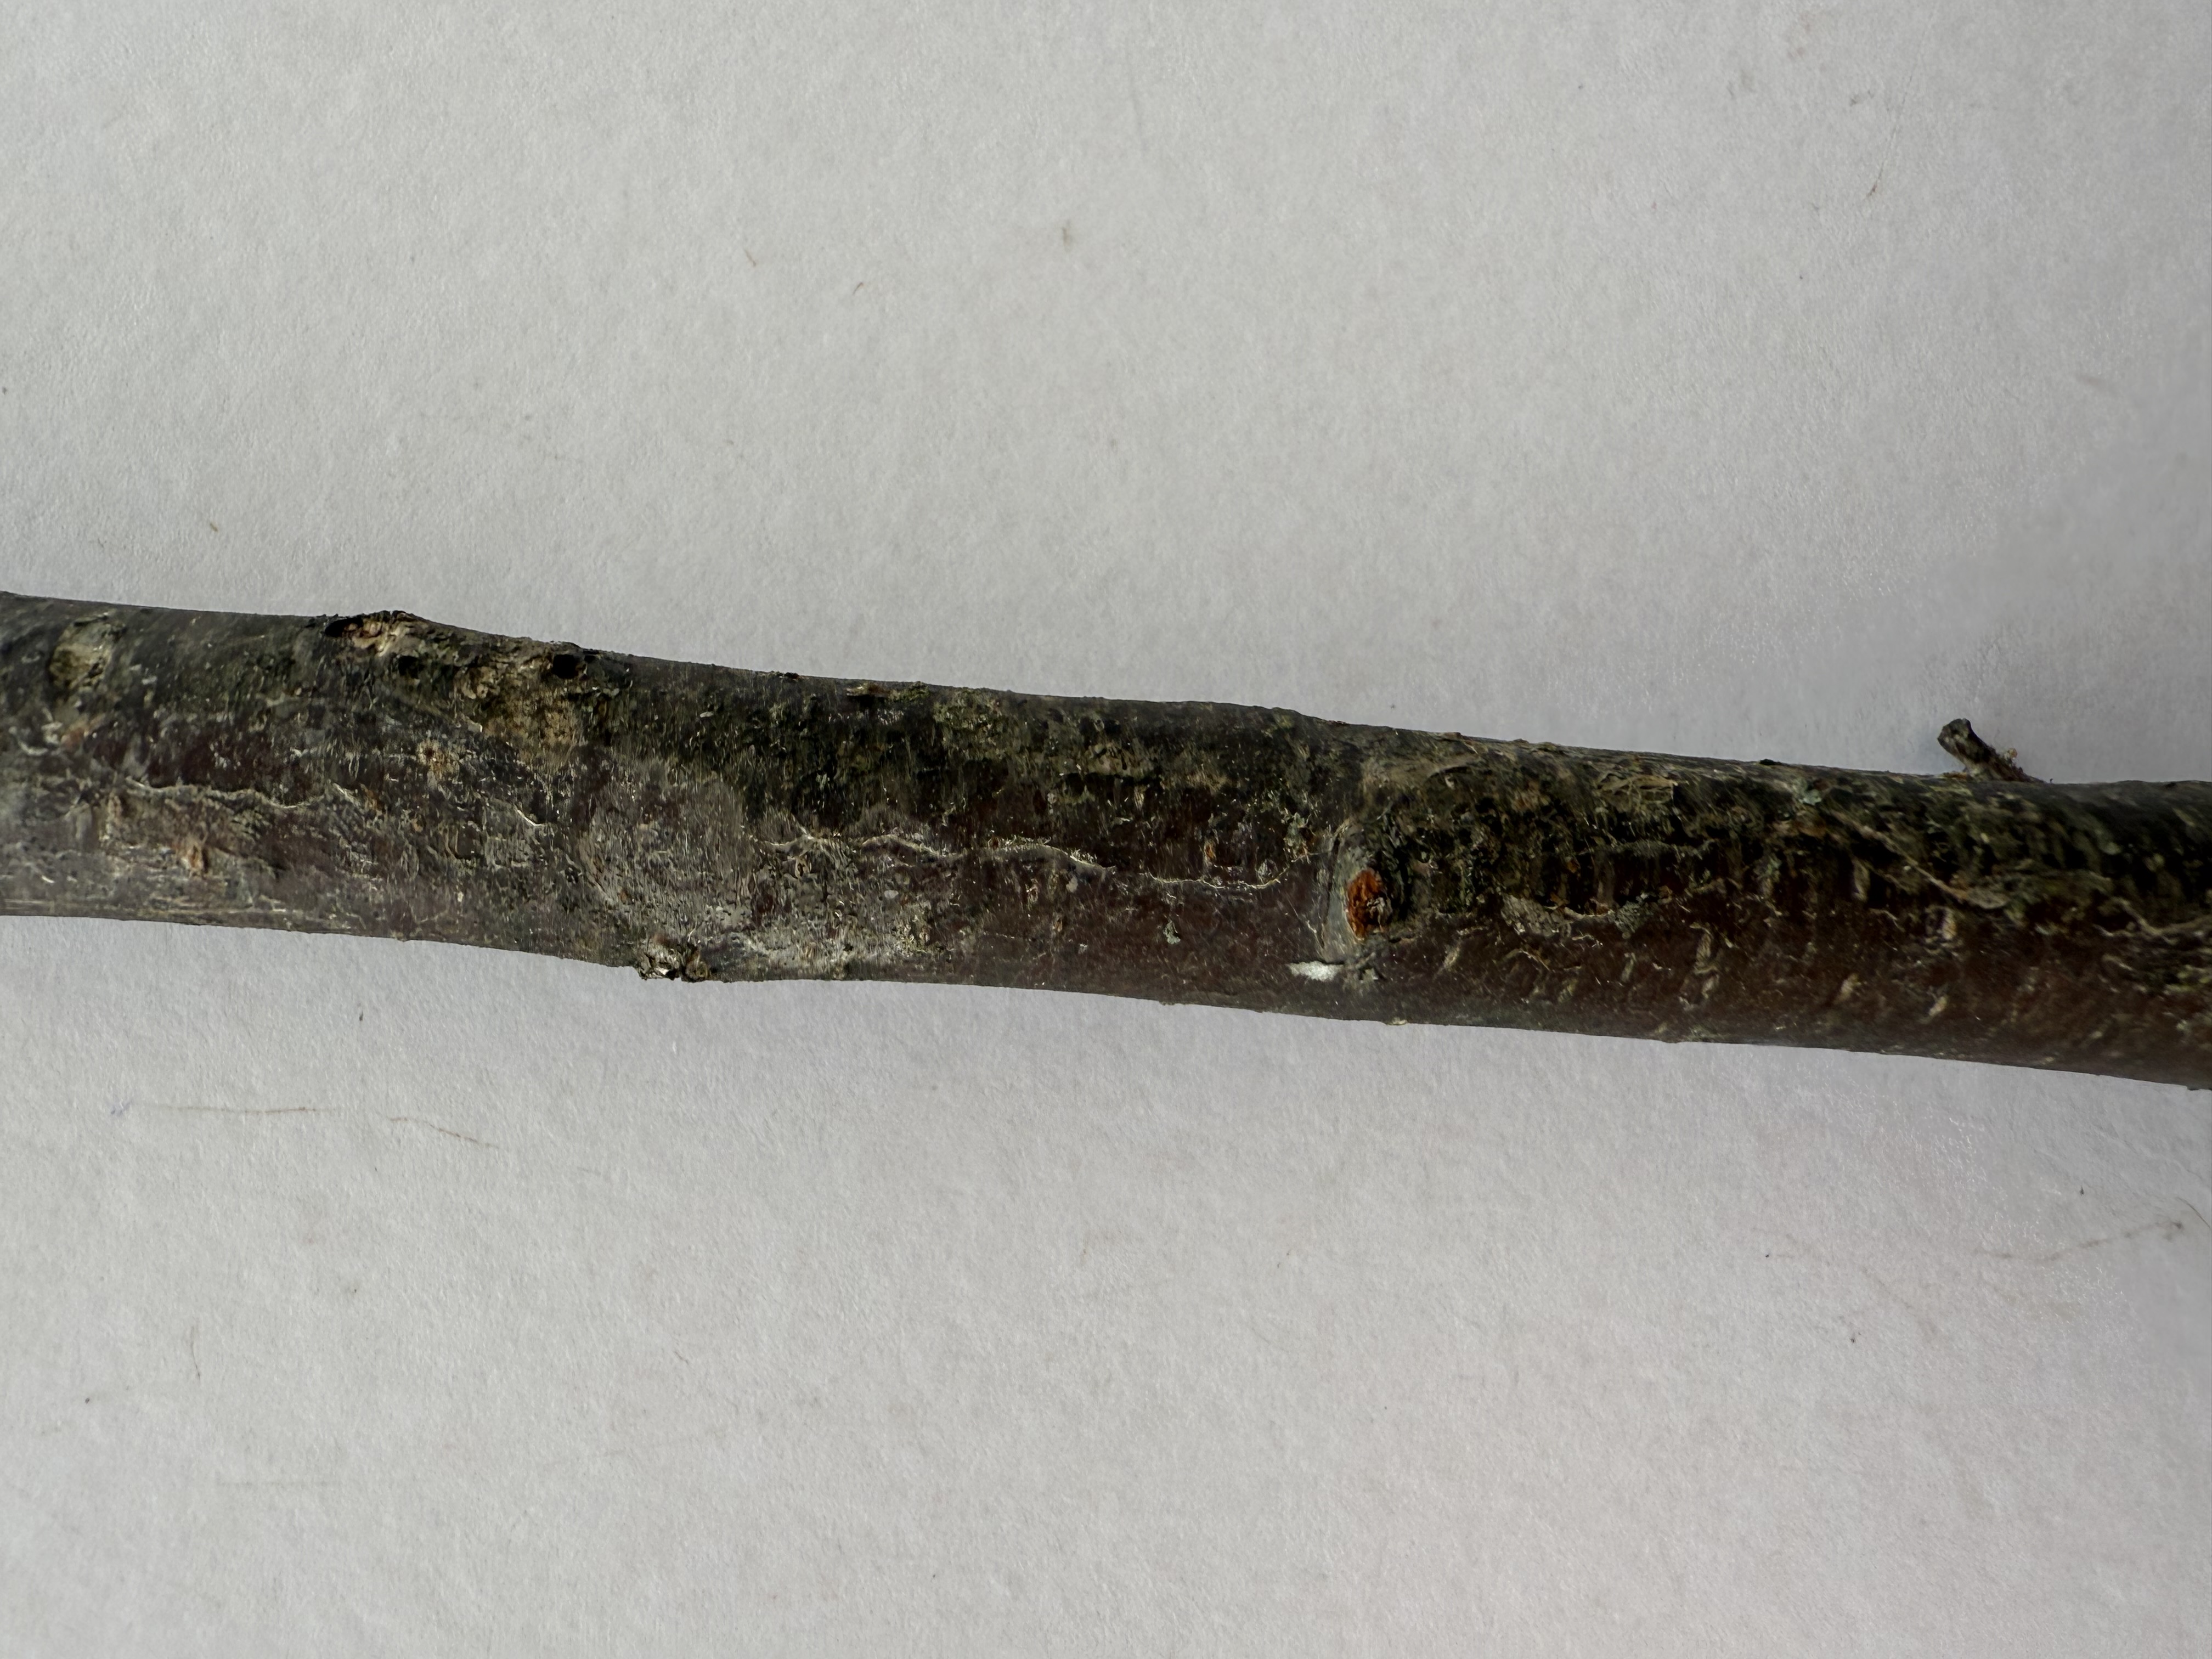
Variety: Murdum Plum